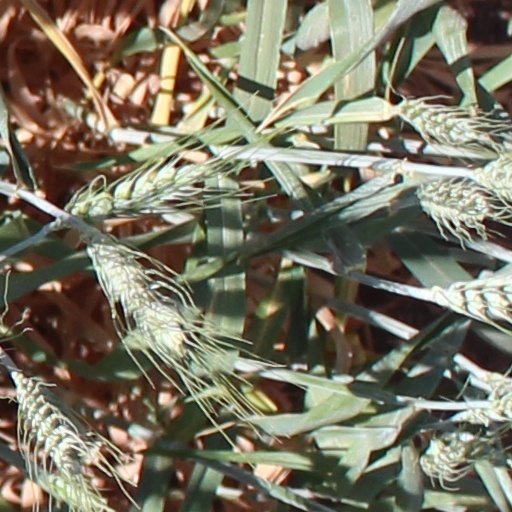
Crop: wheat